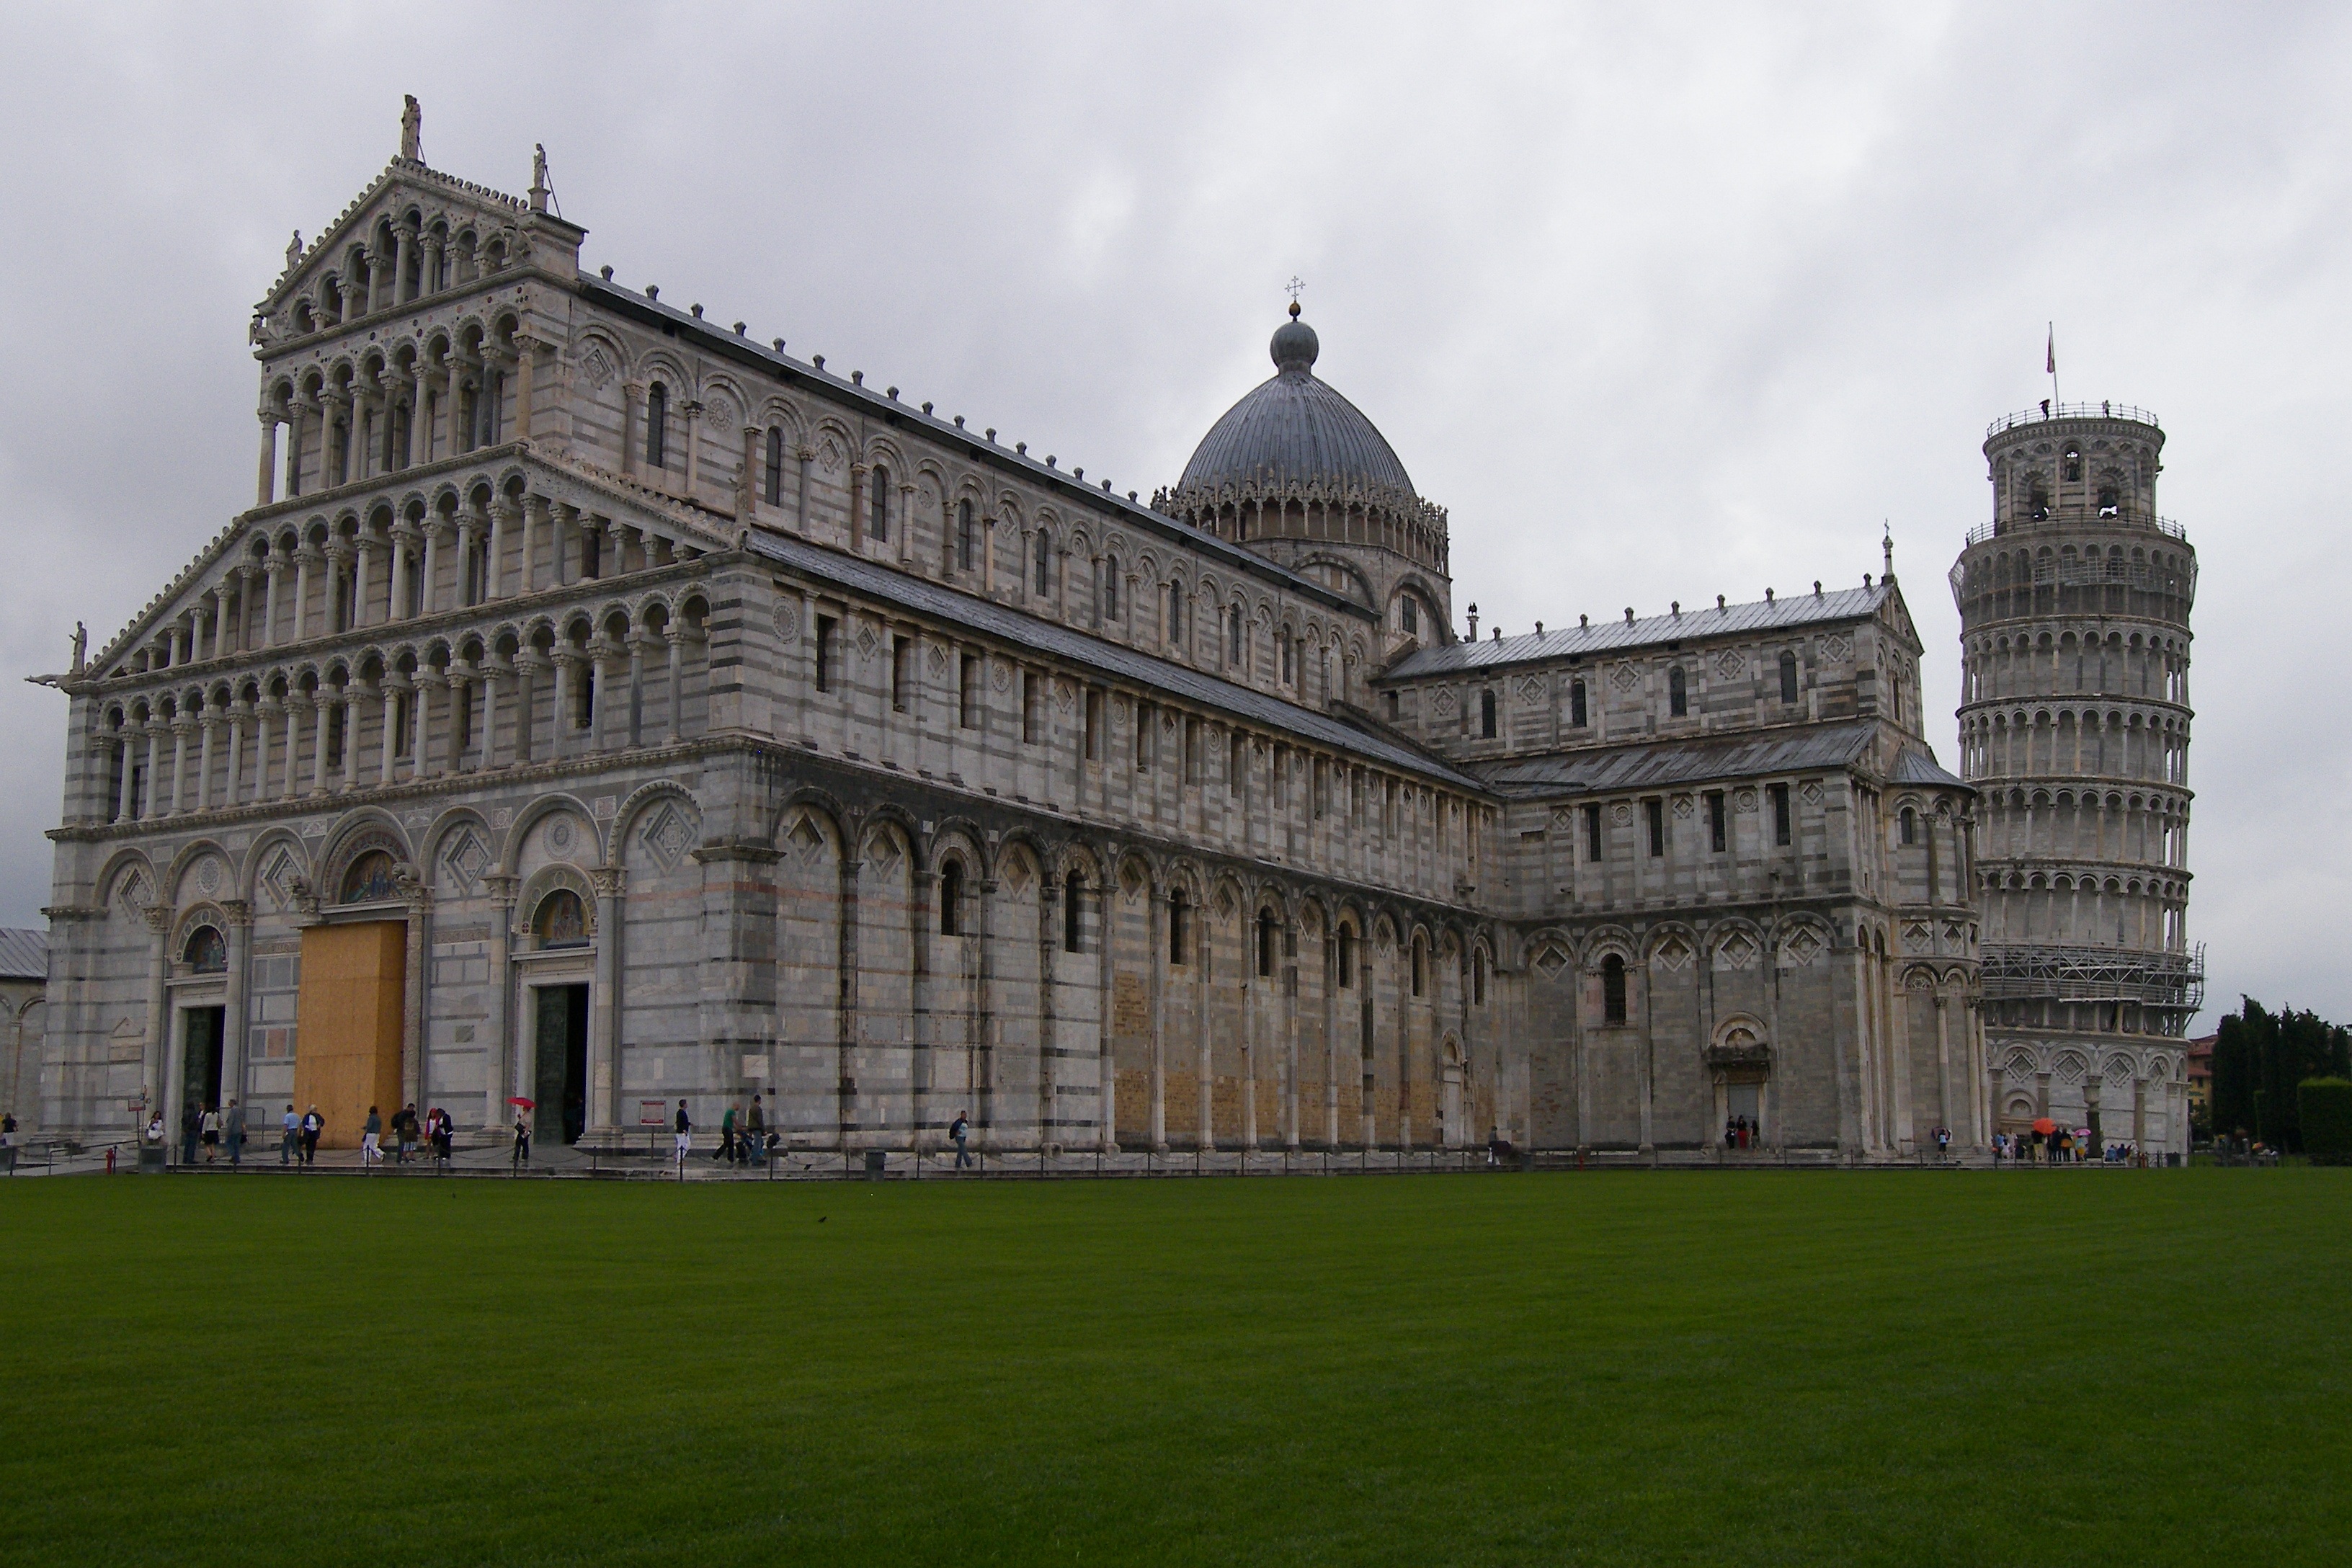
architecture, mansion, building, chateau, palace, castle, landmark, facade, place of worship, pisa, monastery, abbey, estate, manor house, stately home, cathedral square, piazza del duomo